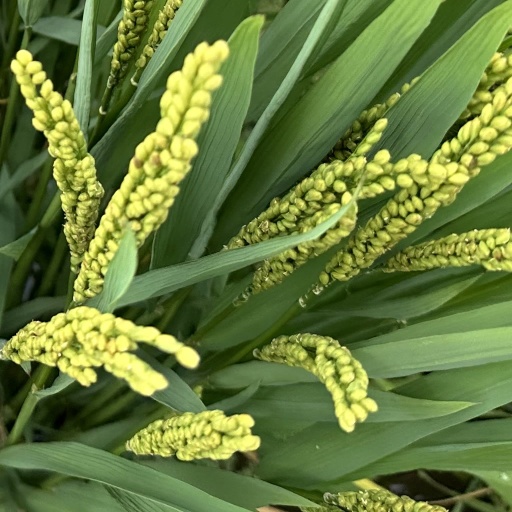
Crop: rice